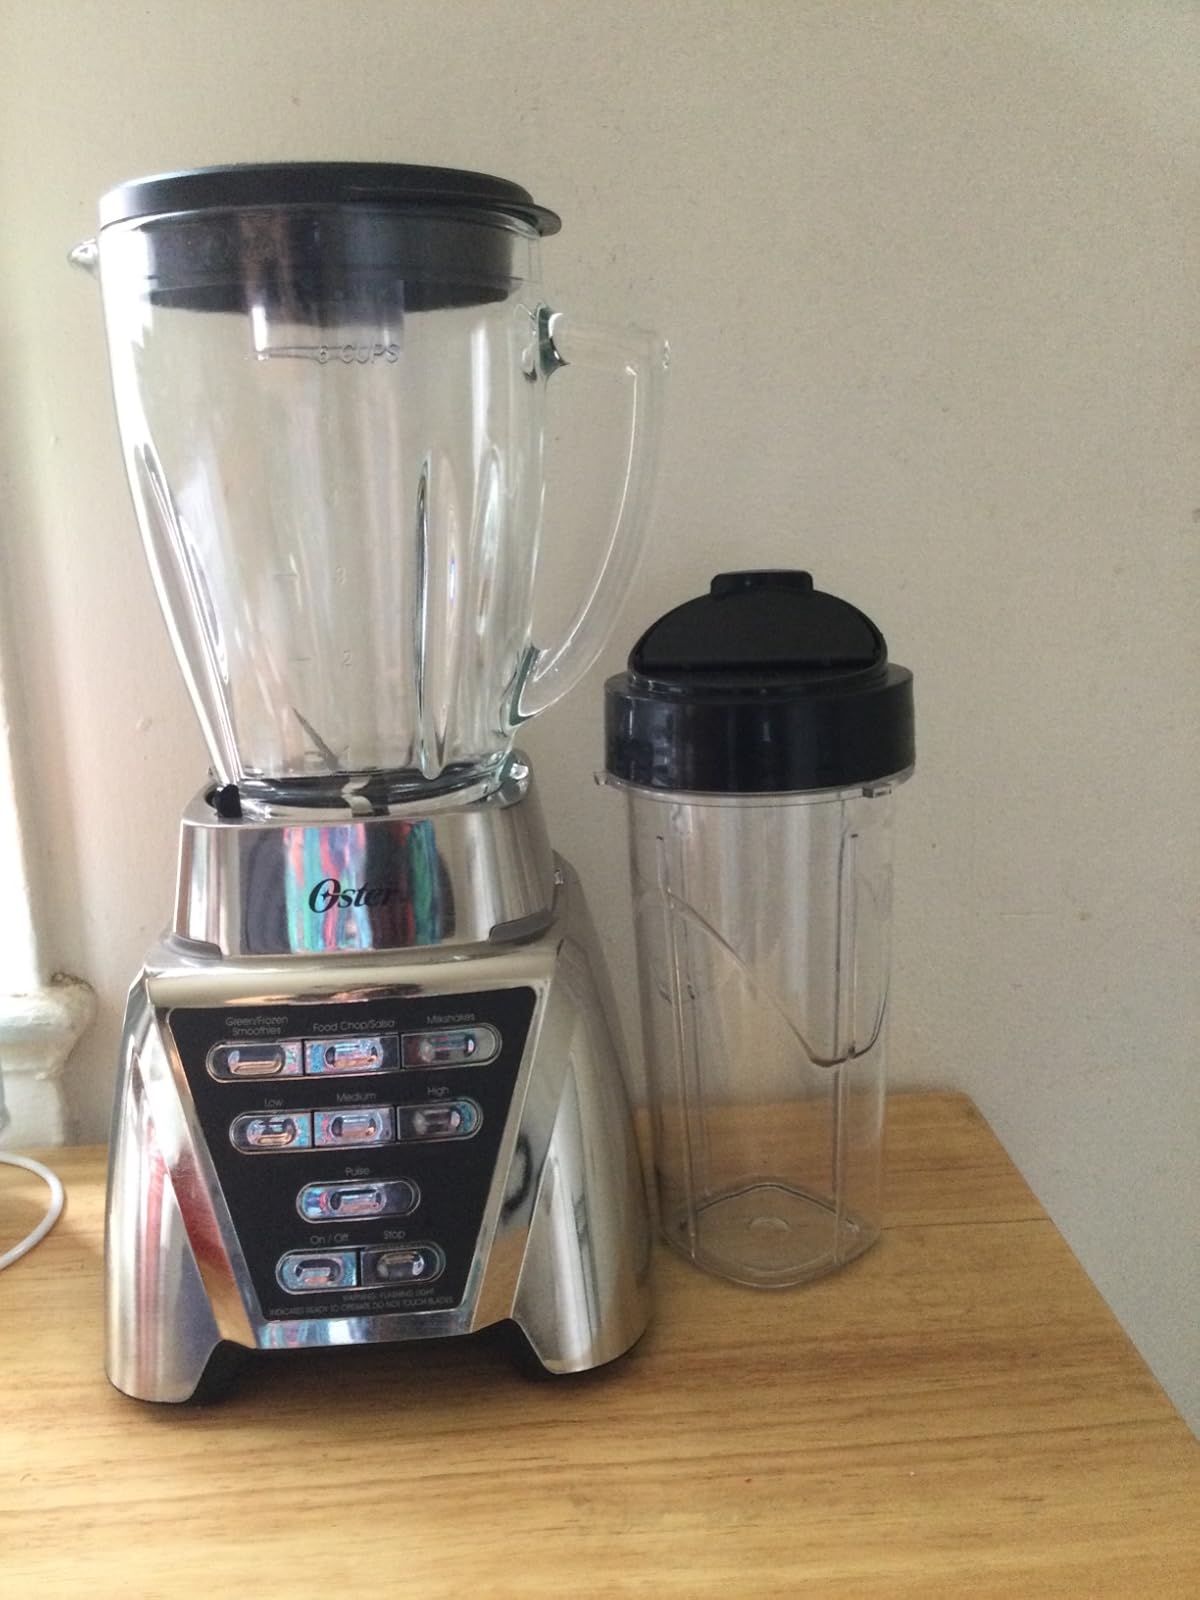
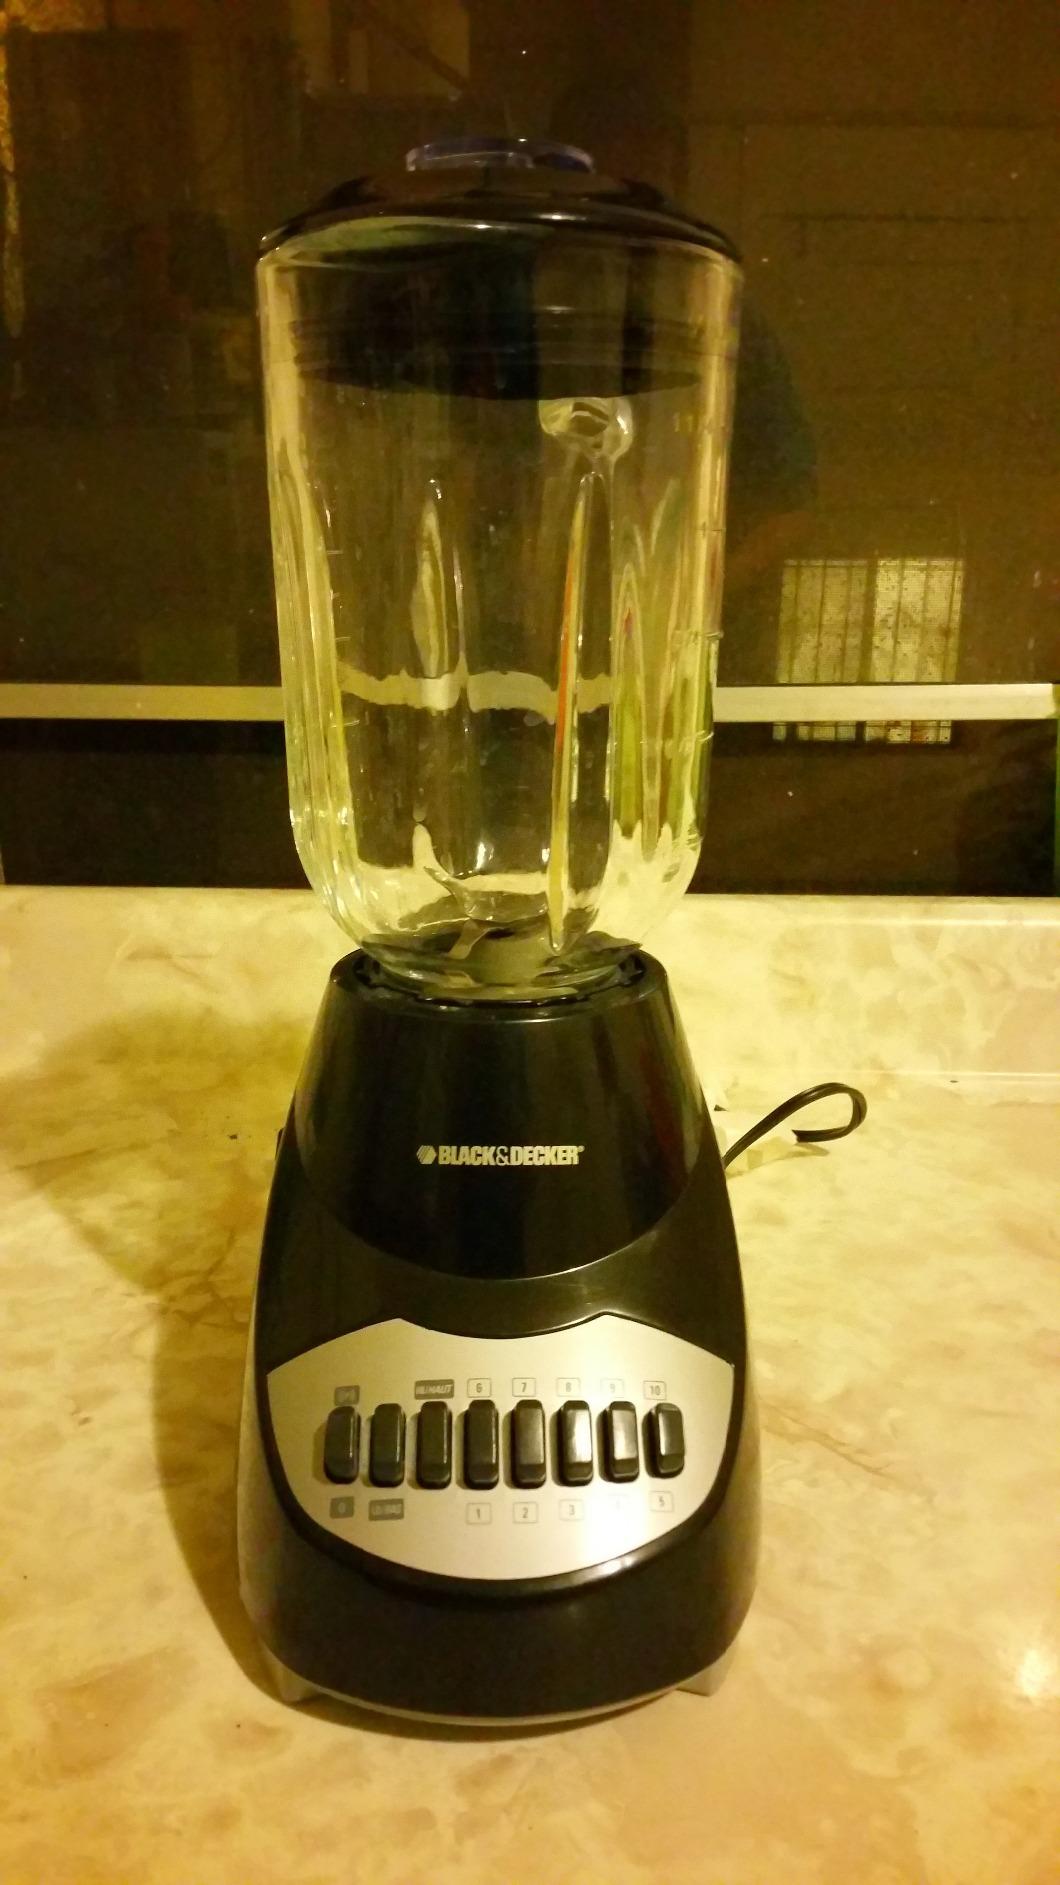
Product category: items_blender
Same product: no